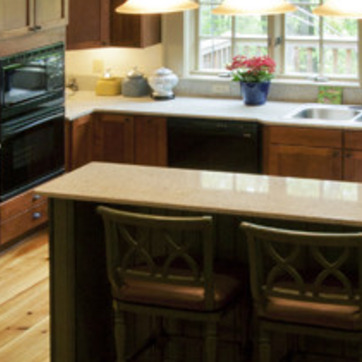
Material: polishedstone